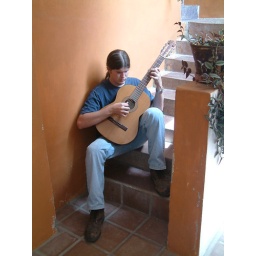
Jay, practicing guitar at the home we stayed in in Quito.